Erms

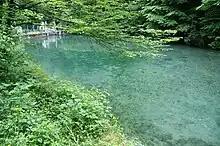
Ermsursprung

The spring known as "Ermsursprung" is located just under southeast of the village Seeburg in the "Mühltal". The average flow rate of the karst spring is between and (this corresponds to 20.1 m³ or 22.8 m³ per minute). Depending on the weather, the source discharge fluctuates between .